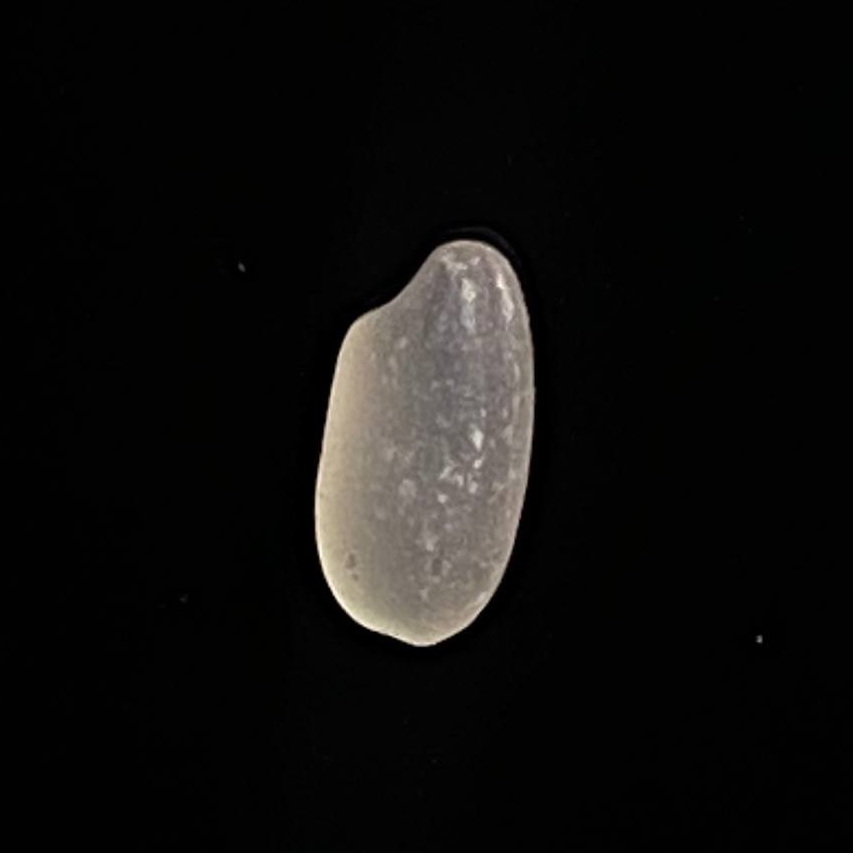
Rice variety: Paijam